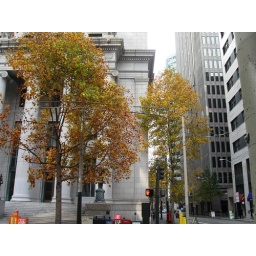
The tones of the leaves are following the colors of the newspaper boxes as they progress around the corner....